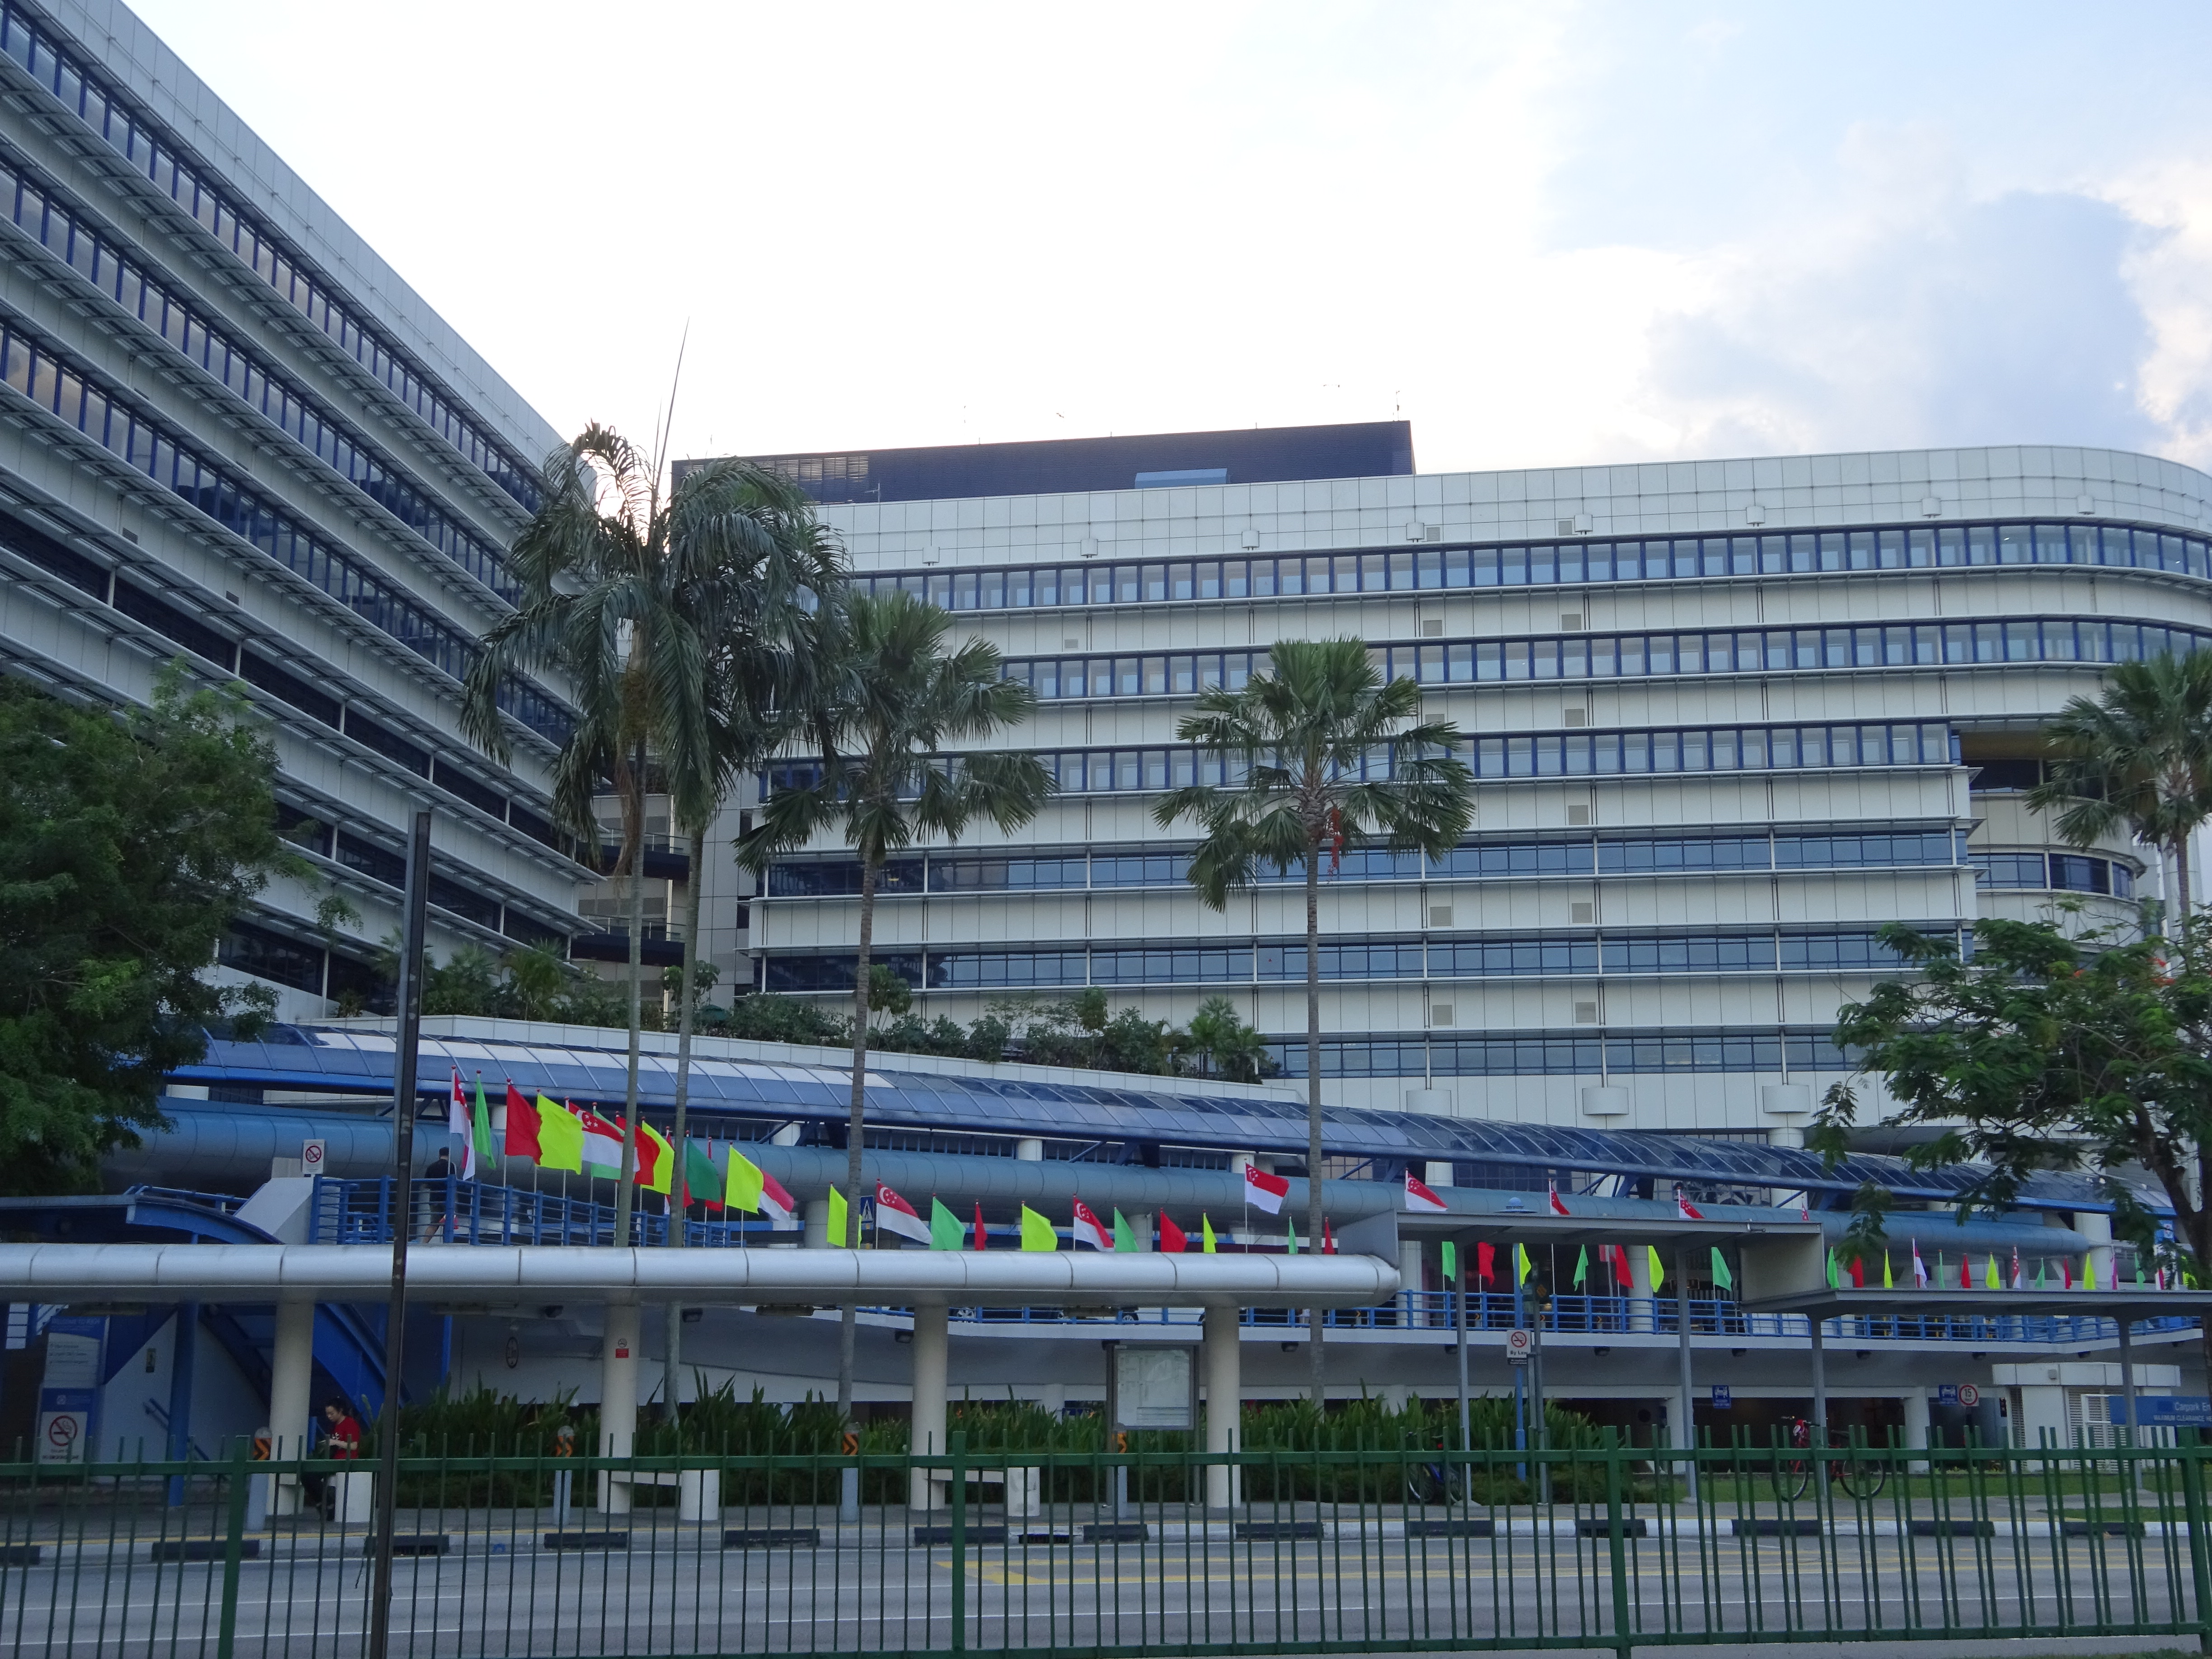
buildings, life, living, city, street, building, sky, cloud, plant, tree, urban design, tower block, fence, condominium, neighbourhood, public space, facade, commercial building, metropolitan area, mixed use, metropolis, apartment, house, headquarters, leisure, palm tree, downtown, corporate headquarters, official residence, transport, tourism, plaza, company, hotel, parking